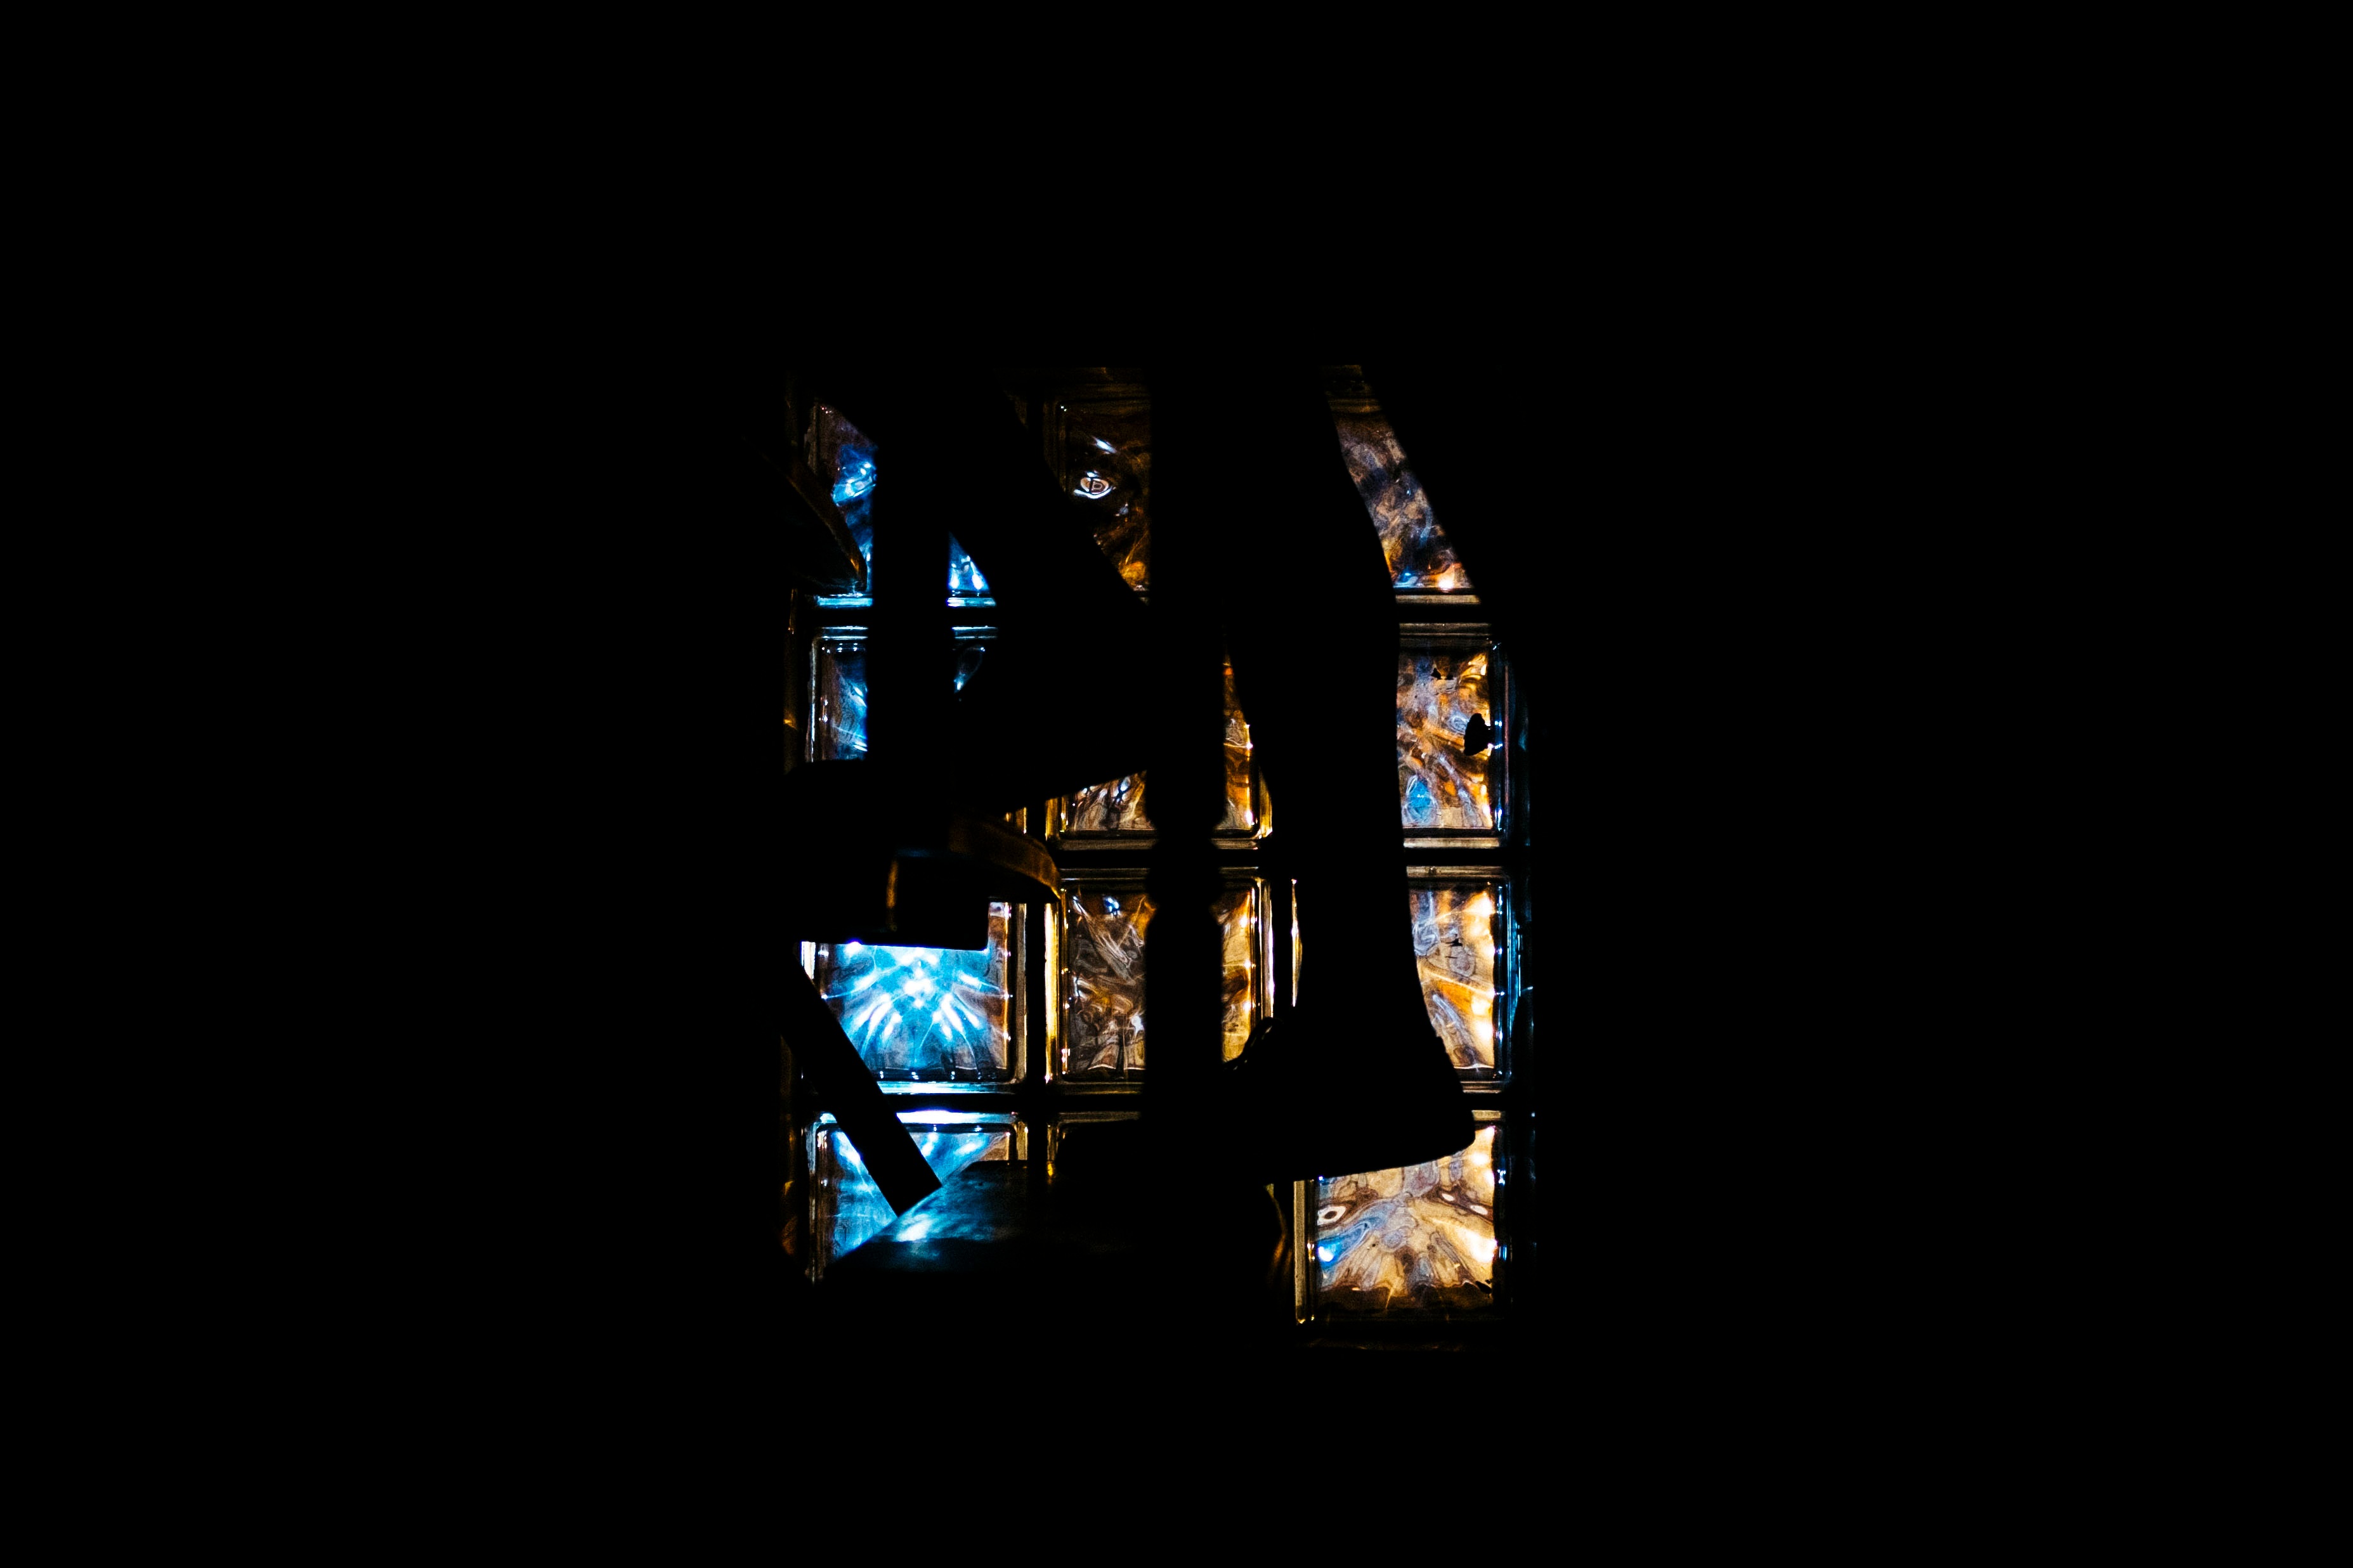
light, skyline, night, window, glass, reflection, darkness, lighting, symmetry, shape, computer wallpaper